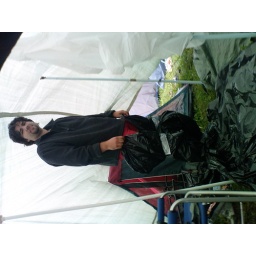
After the 30hour downpour I decided to keep dry covering myself in black plastic bags :P